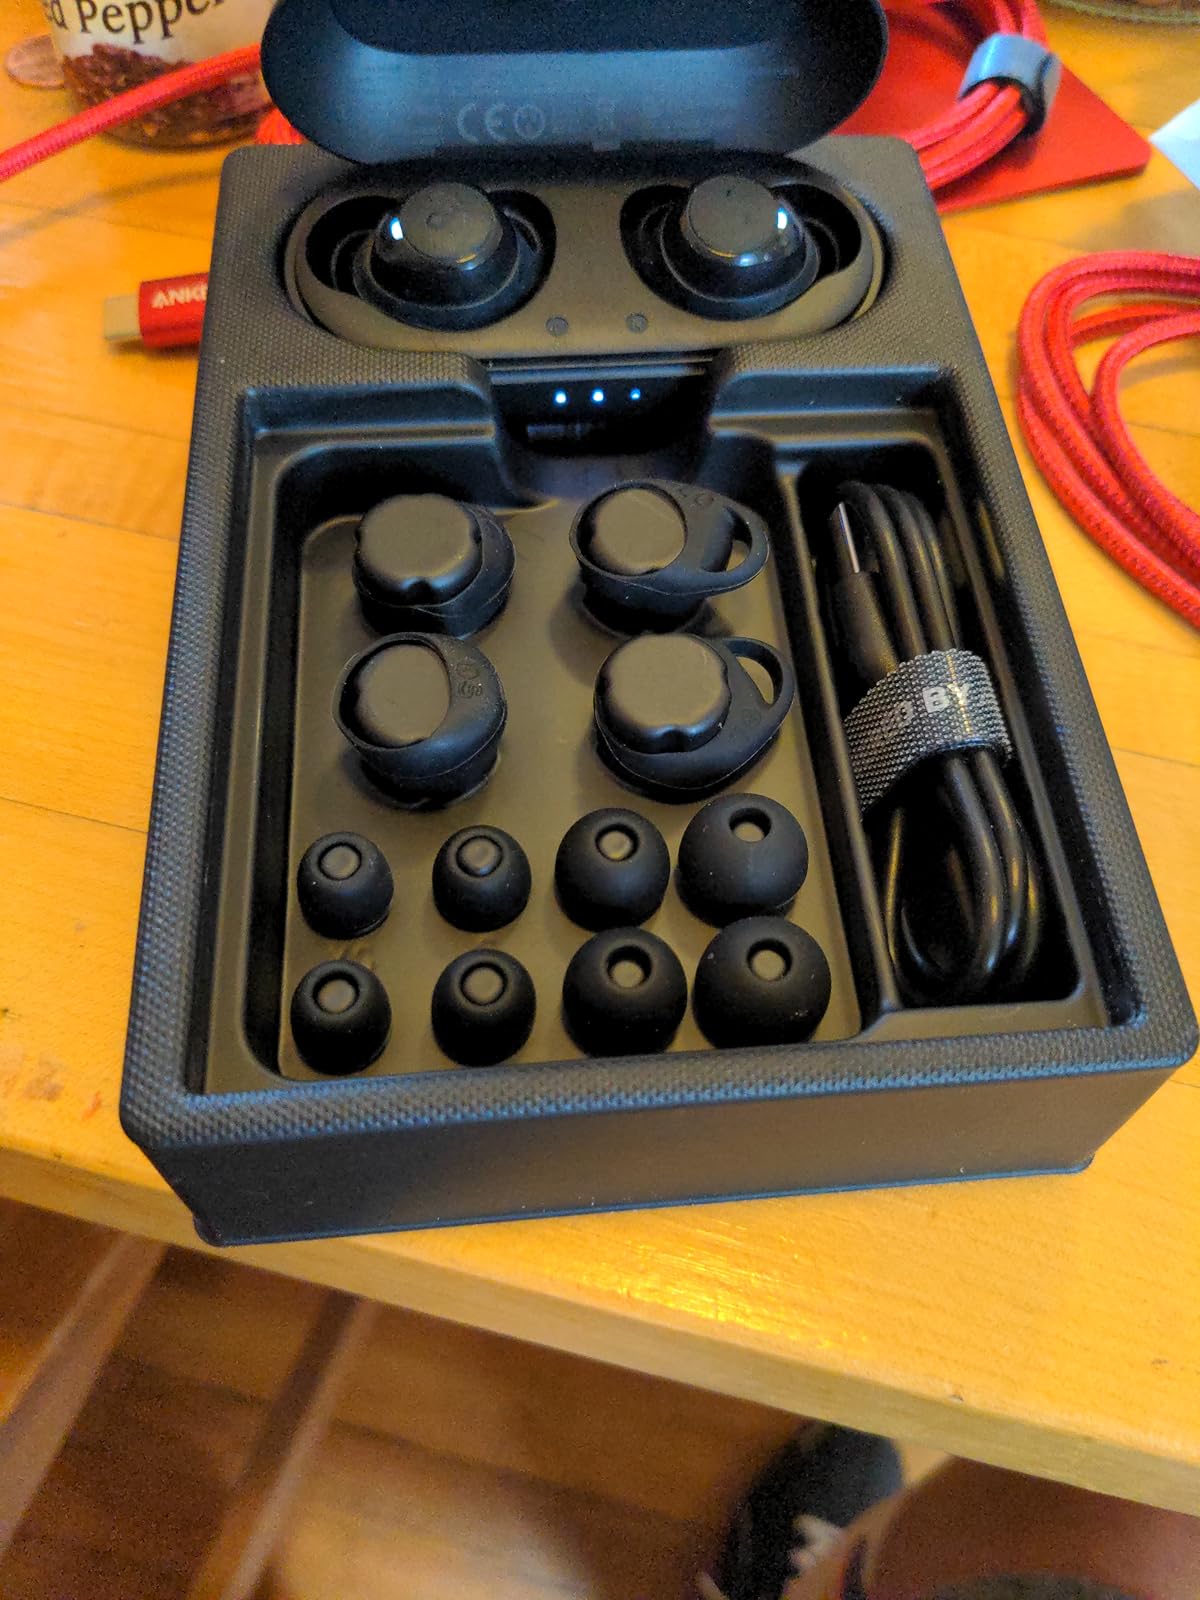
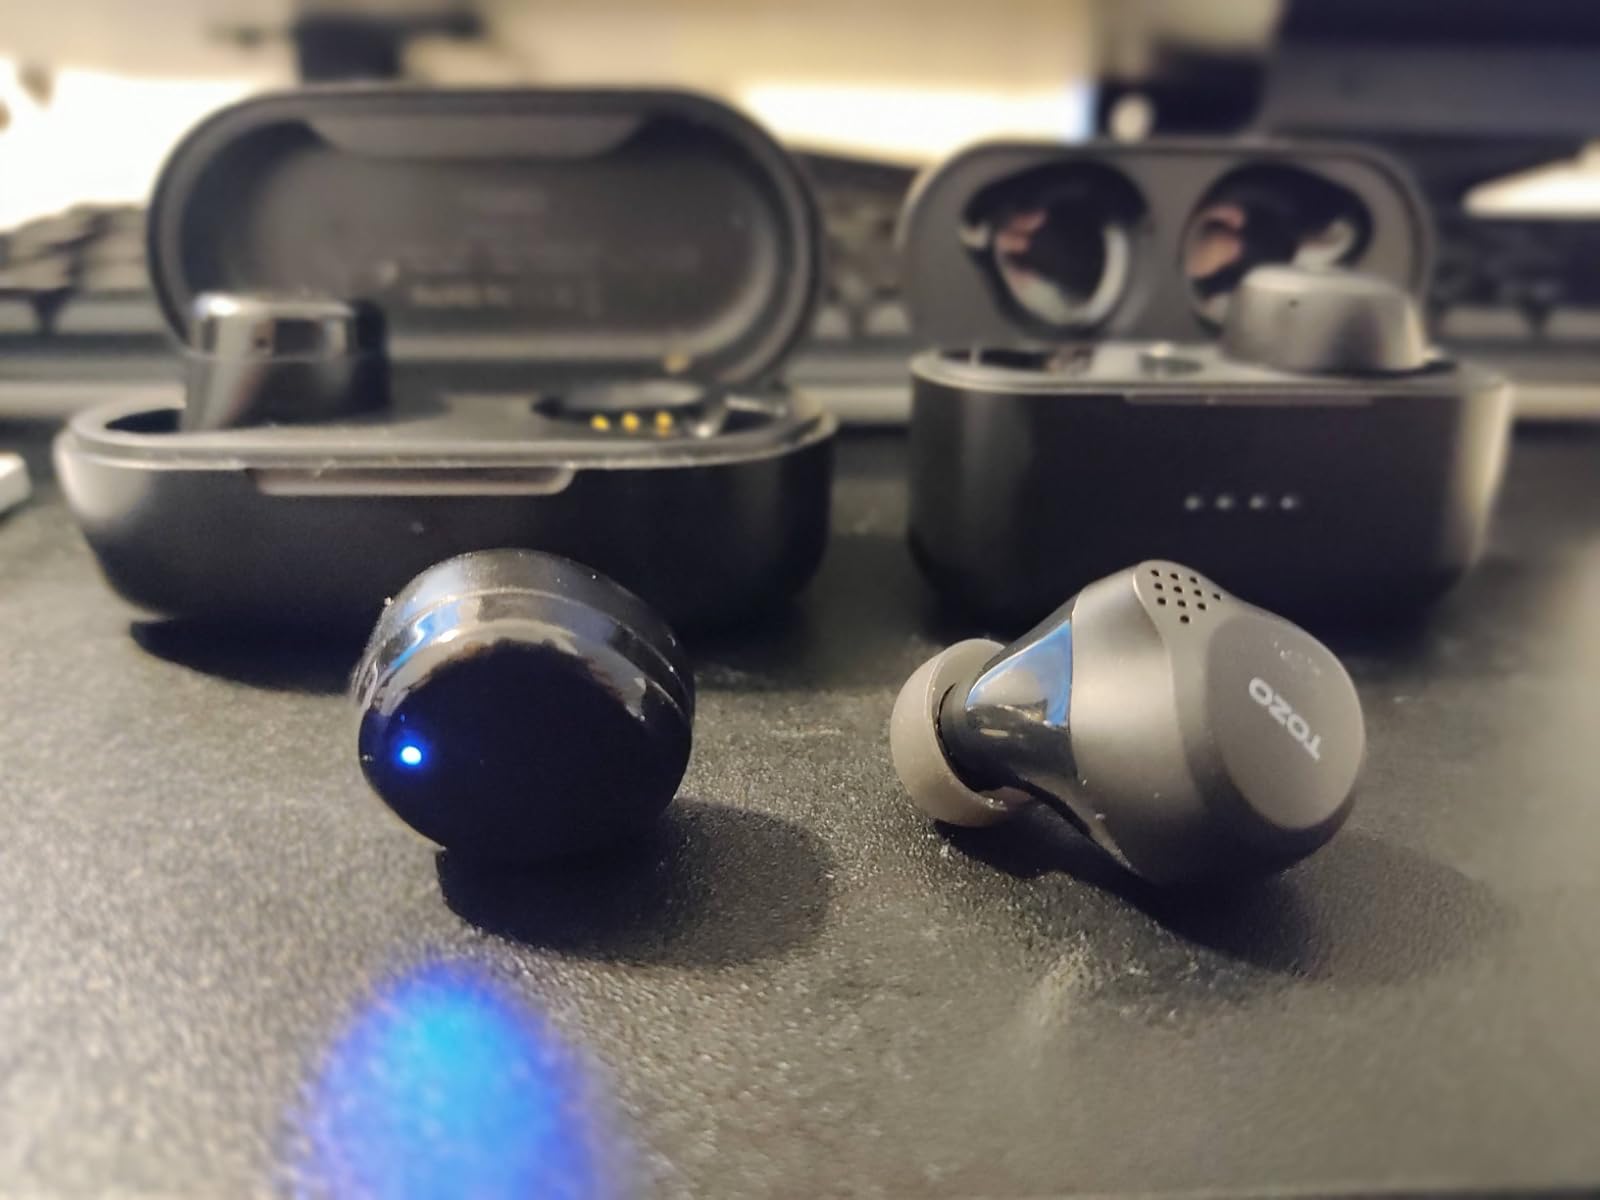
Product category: earbuds
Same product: no